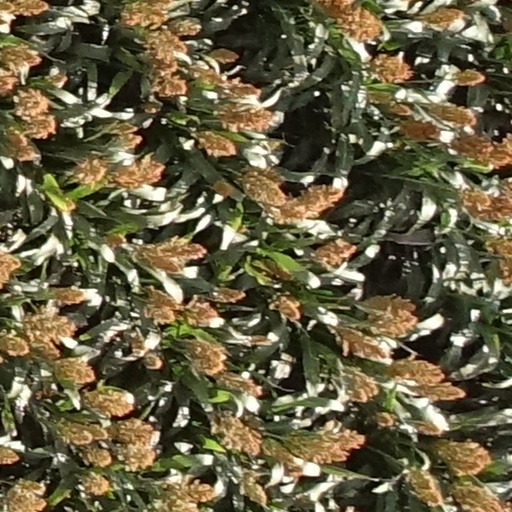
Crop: sorghum